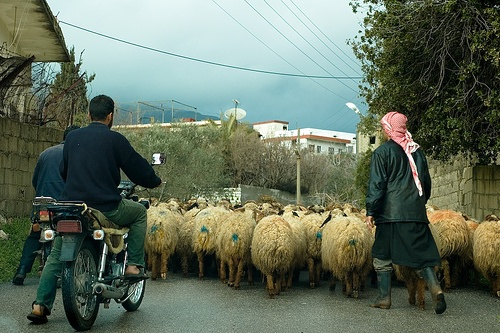
A couple of men riding motorcycles behind a herd of sheep.
Sheep are being herded through the street by two men on motor bikes and one man who is walking.
There Is no image here to provide a caption for.
A few men wrangling a herd of sheep down a street.
Nowadays, sheep are herded by people and motorcycles.